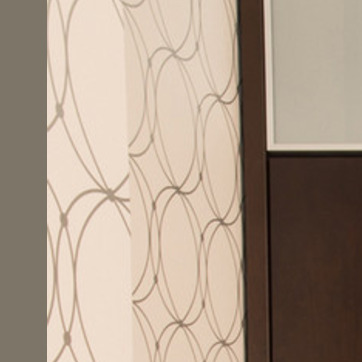
Material: wallpaper